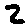
Label: 2